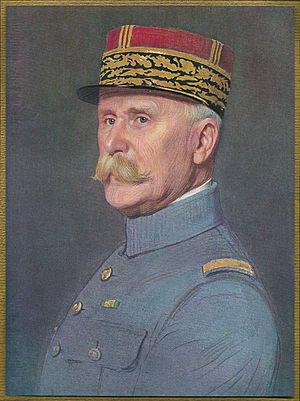
Portrait de Philippe Pétain (1856-1951)
Philippe Pétain, né le 24 avril 1856 à Cauchy-à-la-Tour et mort en captivité le 23 juillet 1951 sur l'île d'Yeu, est un militaire, diplomate et homme d'État français. Élevé à la dignité de maréchal de France en 1918, il est frappé d'indignité nationale et déchu de sa distinction militaire en 1945.